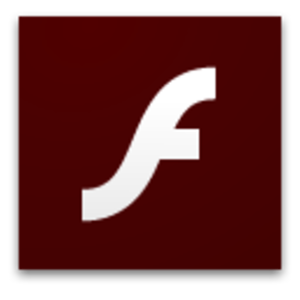
Adobe Flash Player est un plugin ou un lecteur multimédia autonome utilisant la technique Flash, développé par l'entreprise Adobe Systems en 1996.